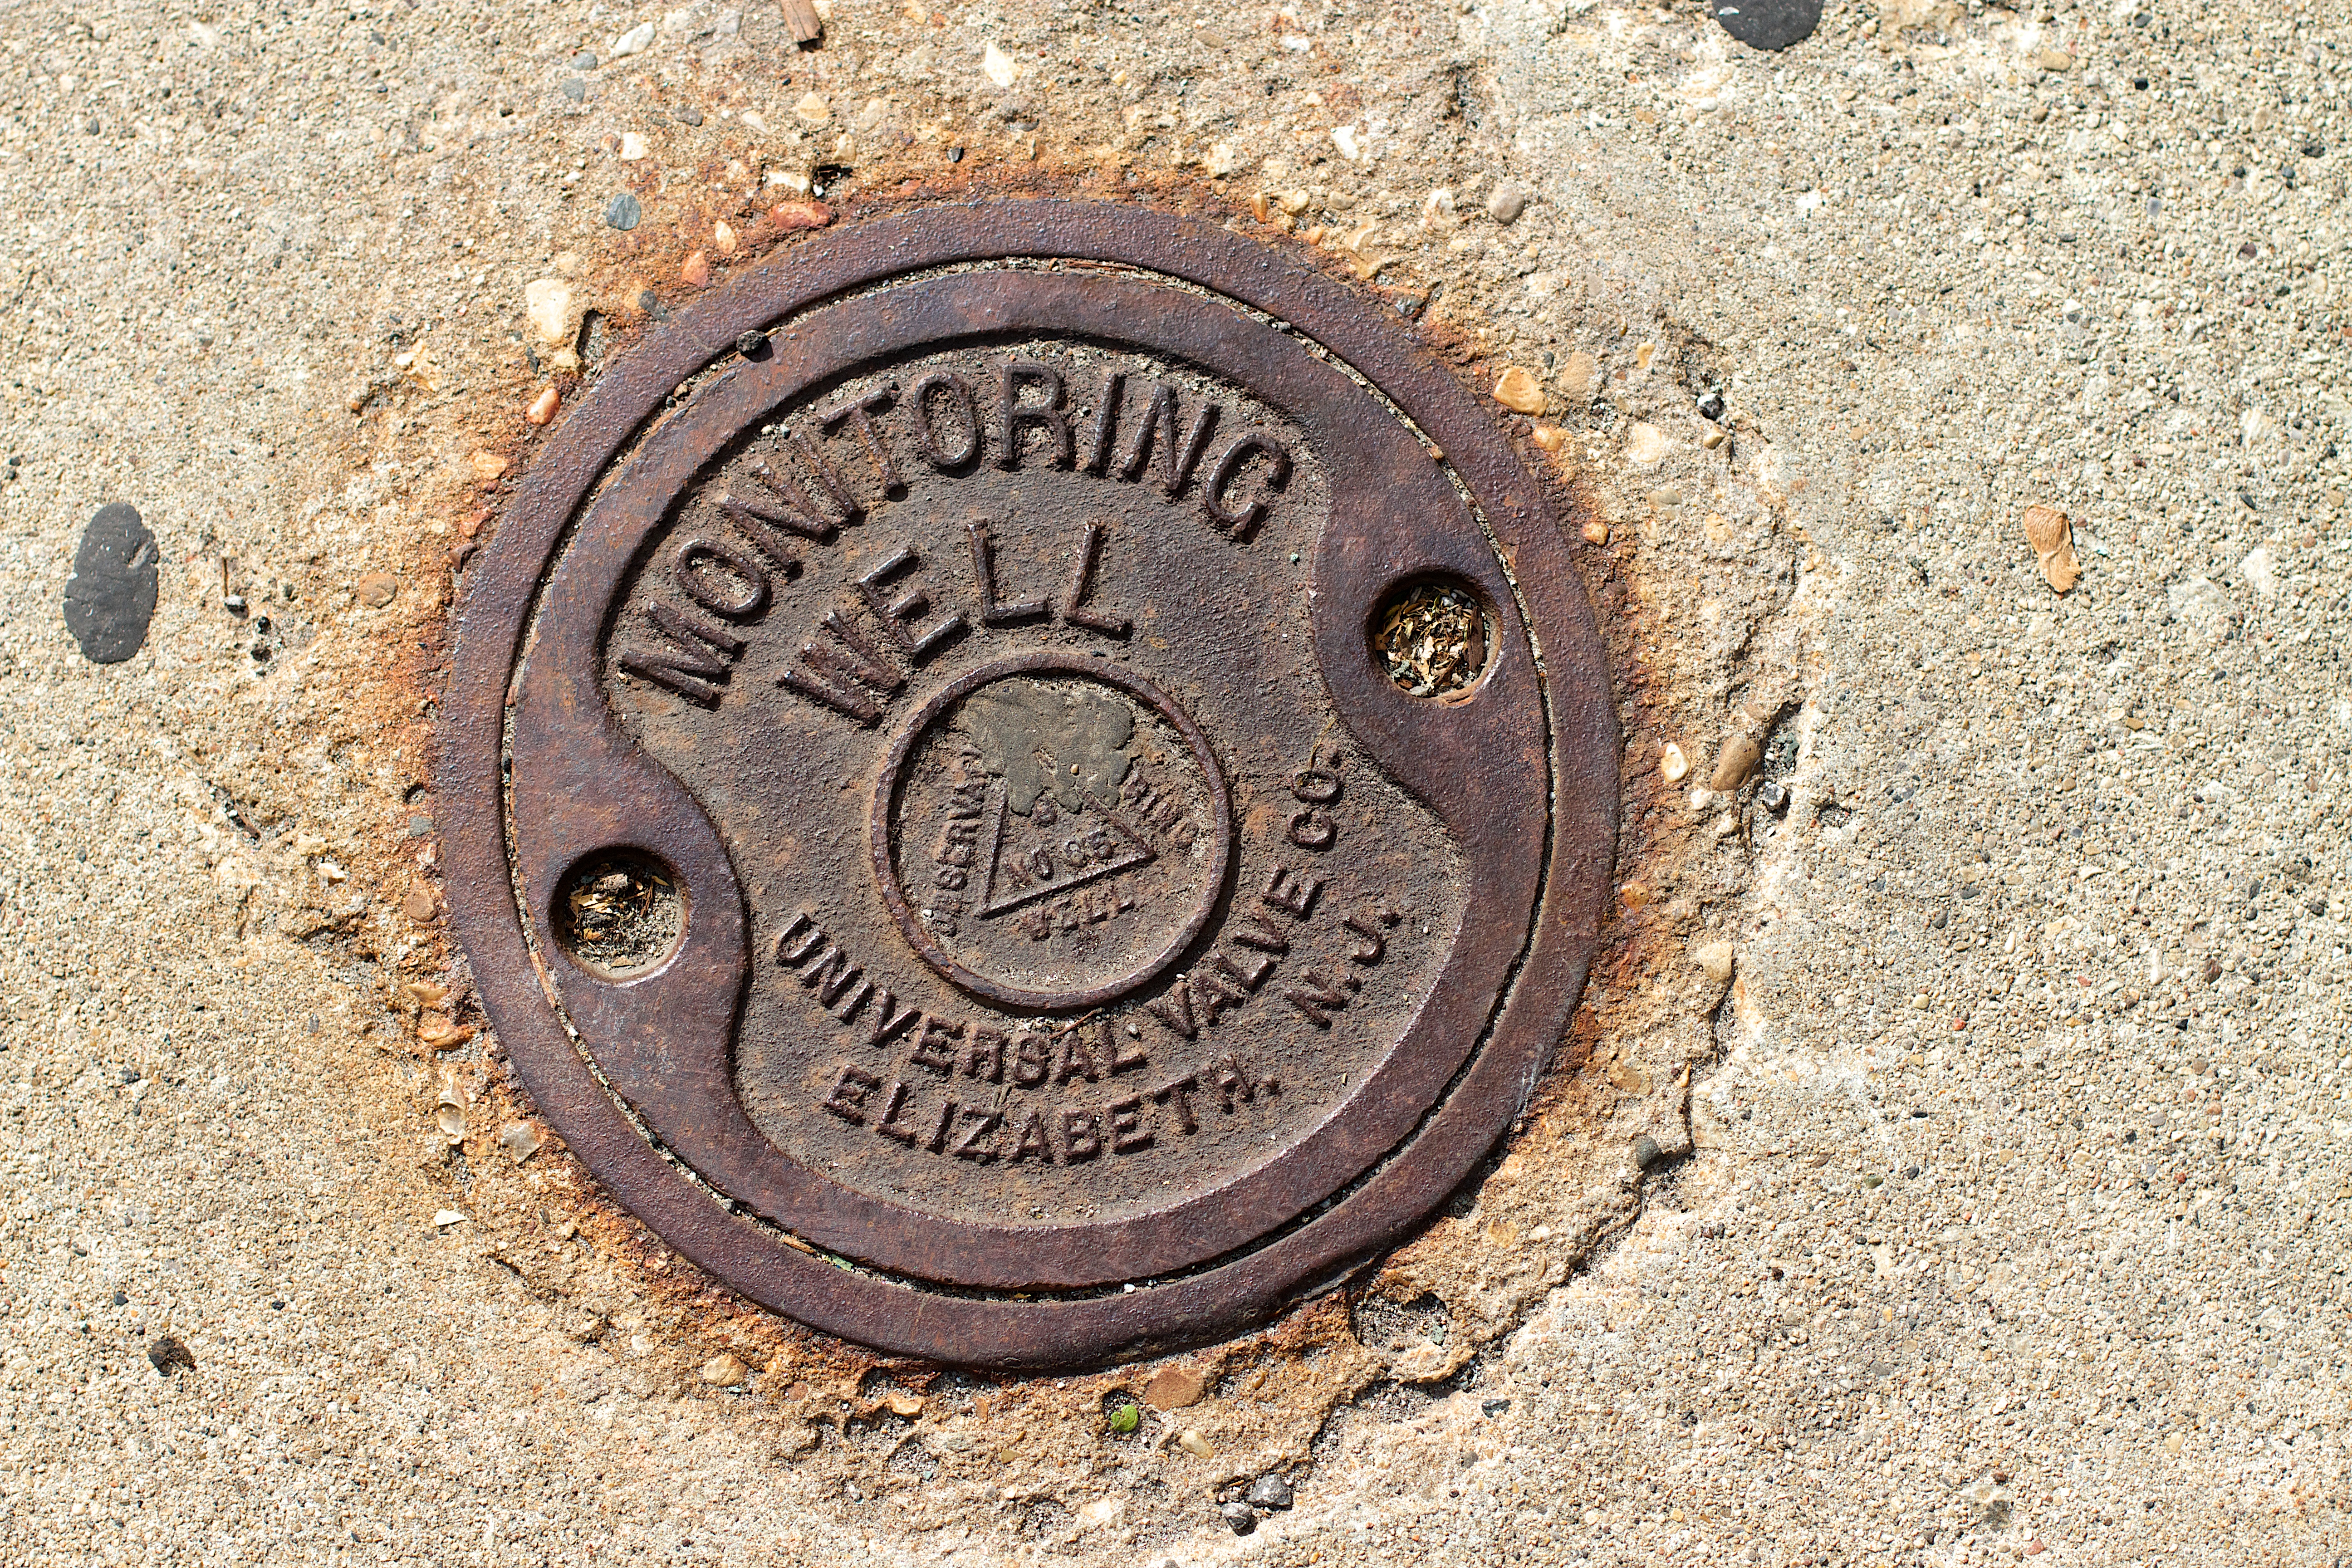
wheel, soil, material, tire, manhole, manhole cover, man made object, automotive tire